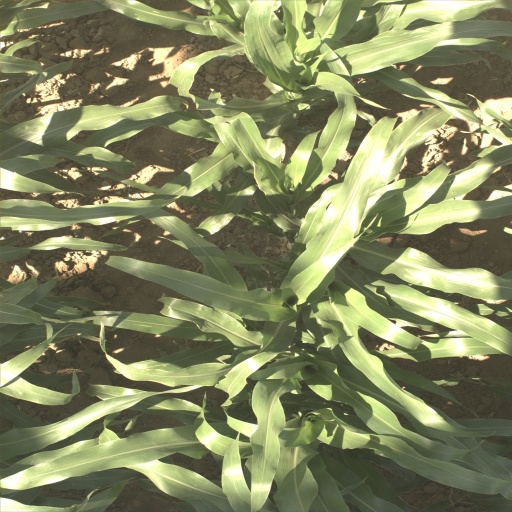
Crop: sorghum